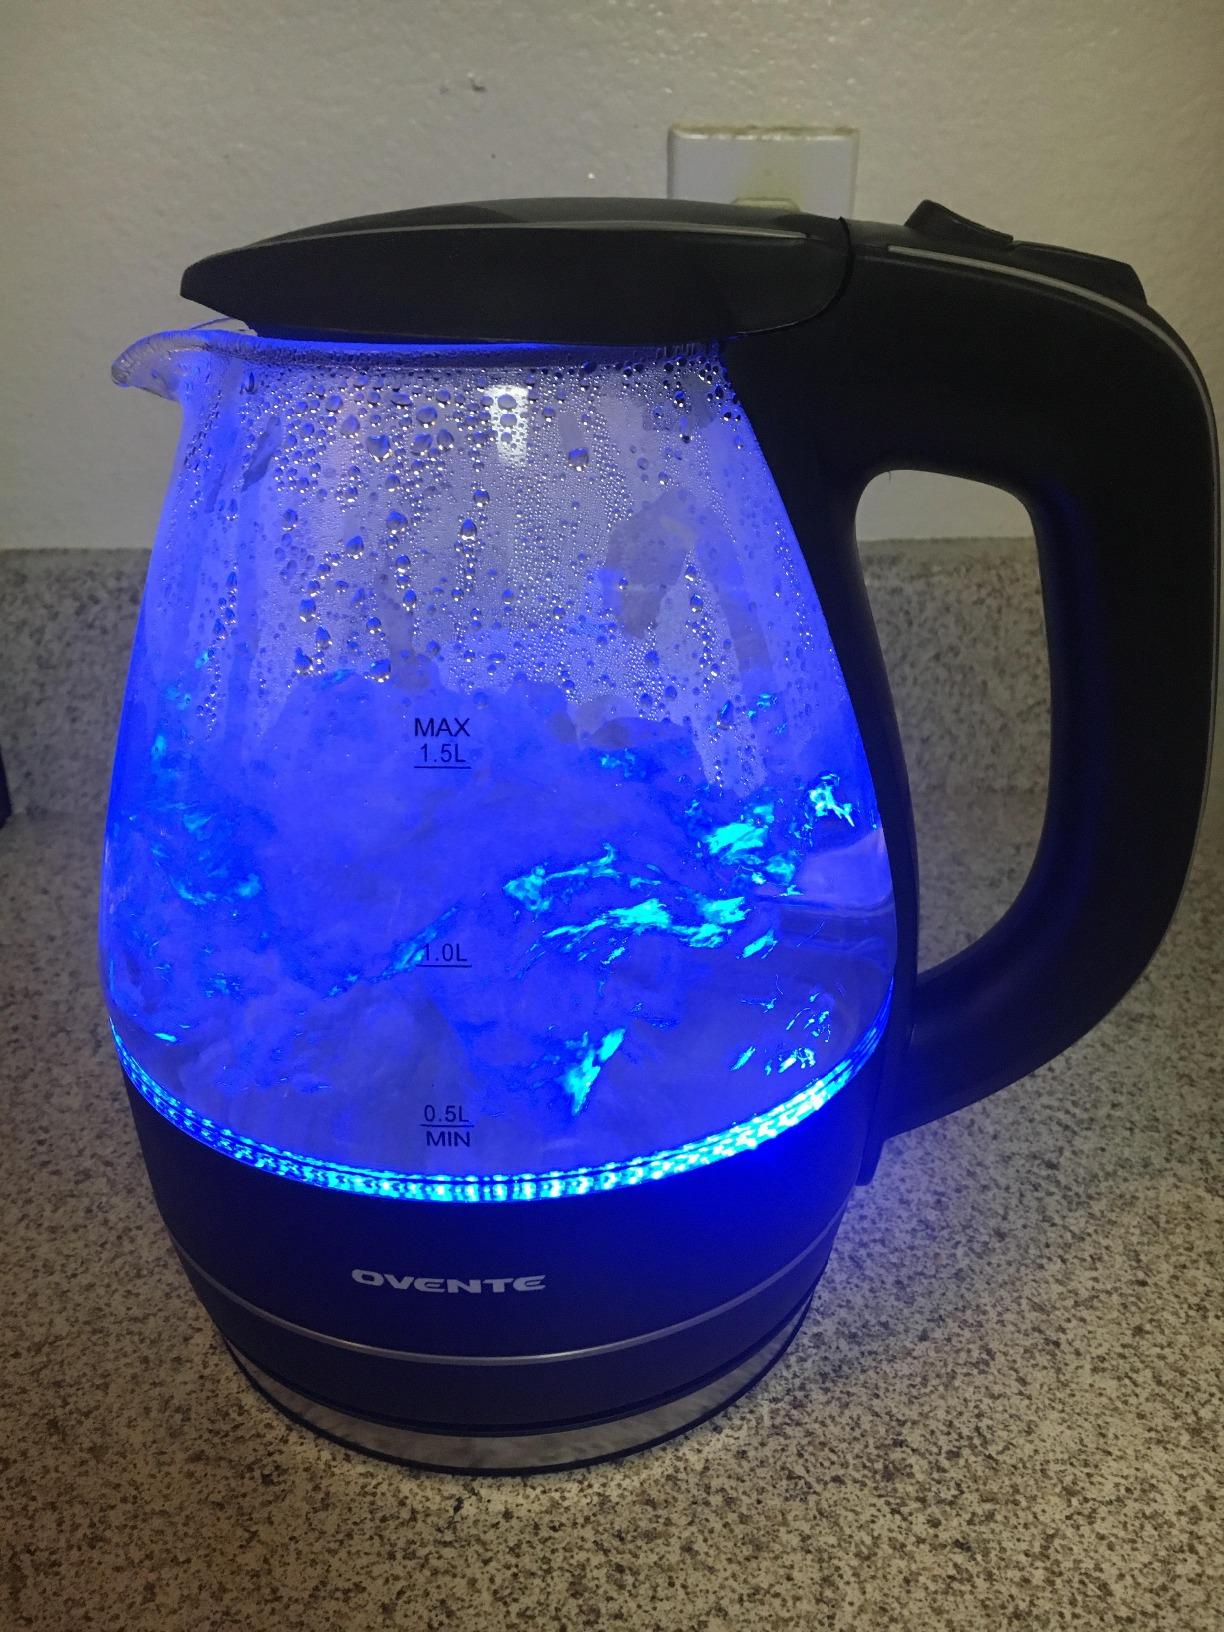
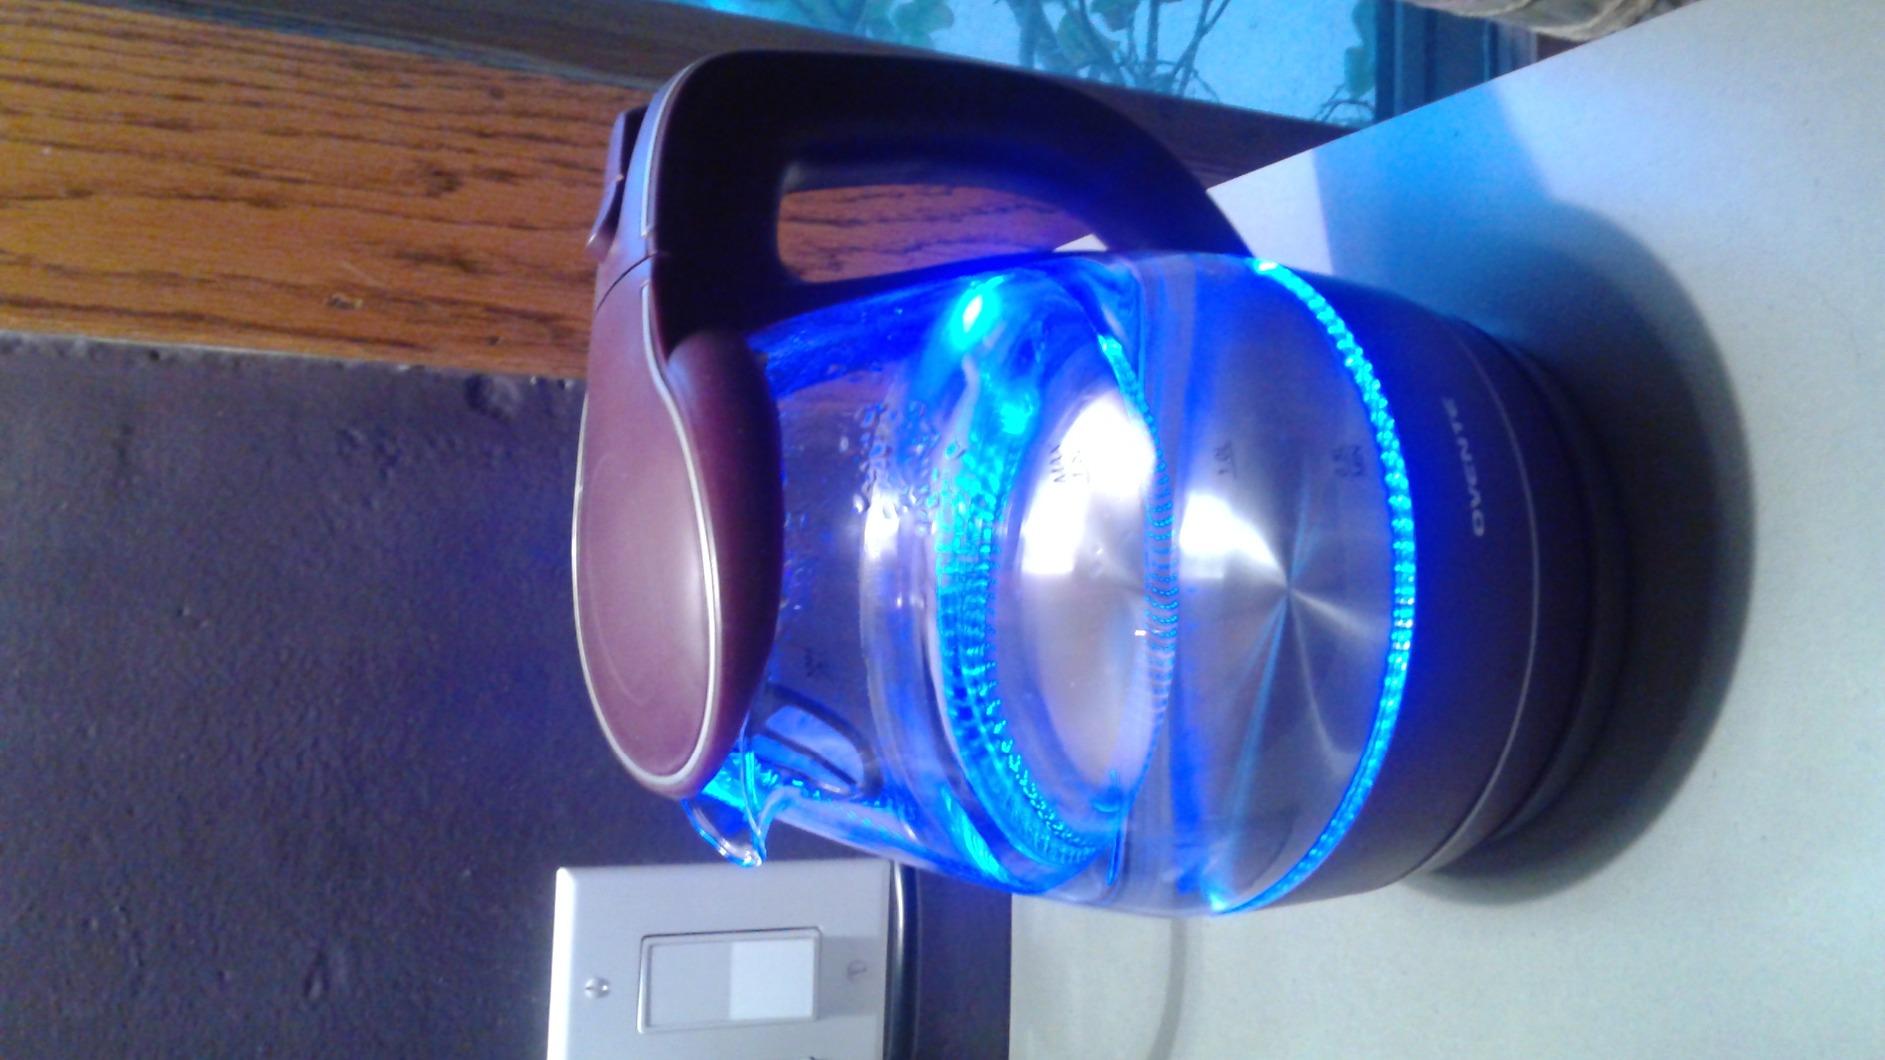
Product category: items_kettle
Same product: no